Consorts of the Xianfeng Emperor

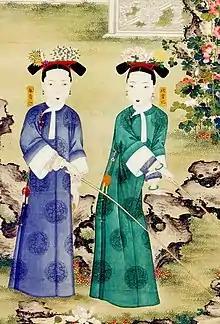
Noble Consort Mei fishing with Noble Lady Chun

All consorts were palace maids known as Four Spring Ladies. The name of the clique was derived from their personal names and a poem line "When four springs follow upwards the wind, the copper fish swims in the water every five nights".